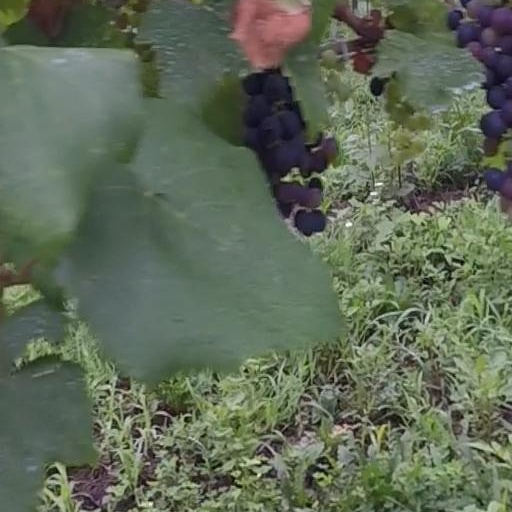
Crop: grape